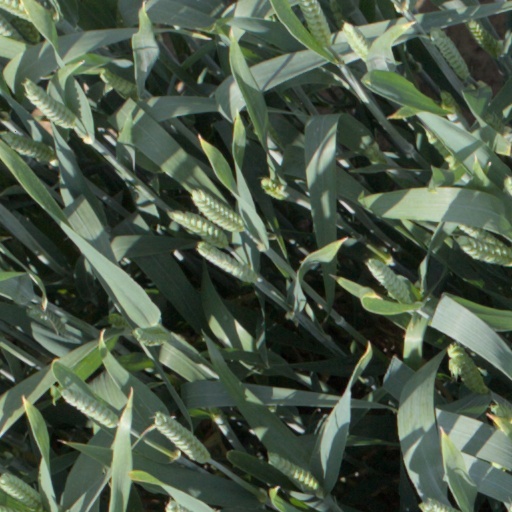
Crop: wheat